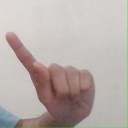
अक्षर: ए